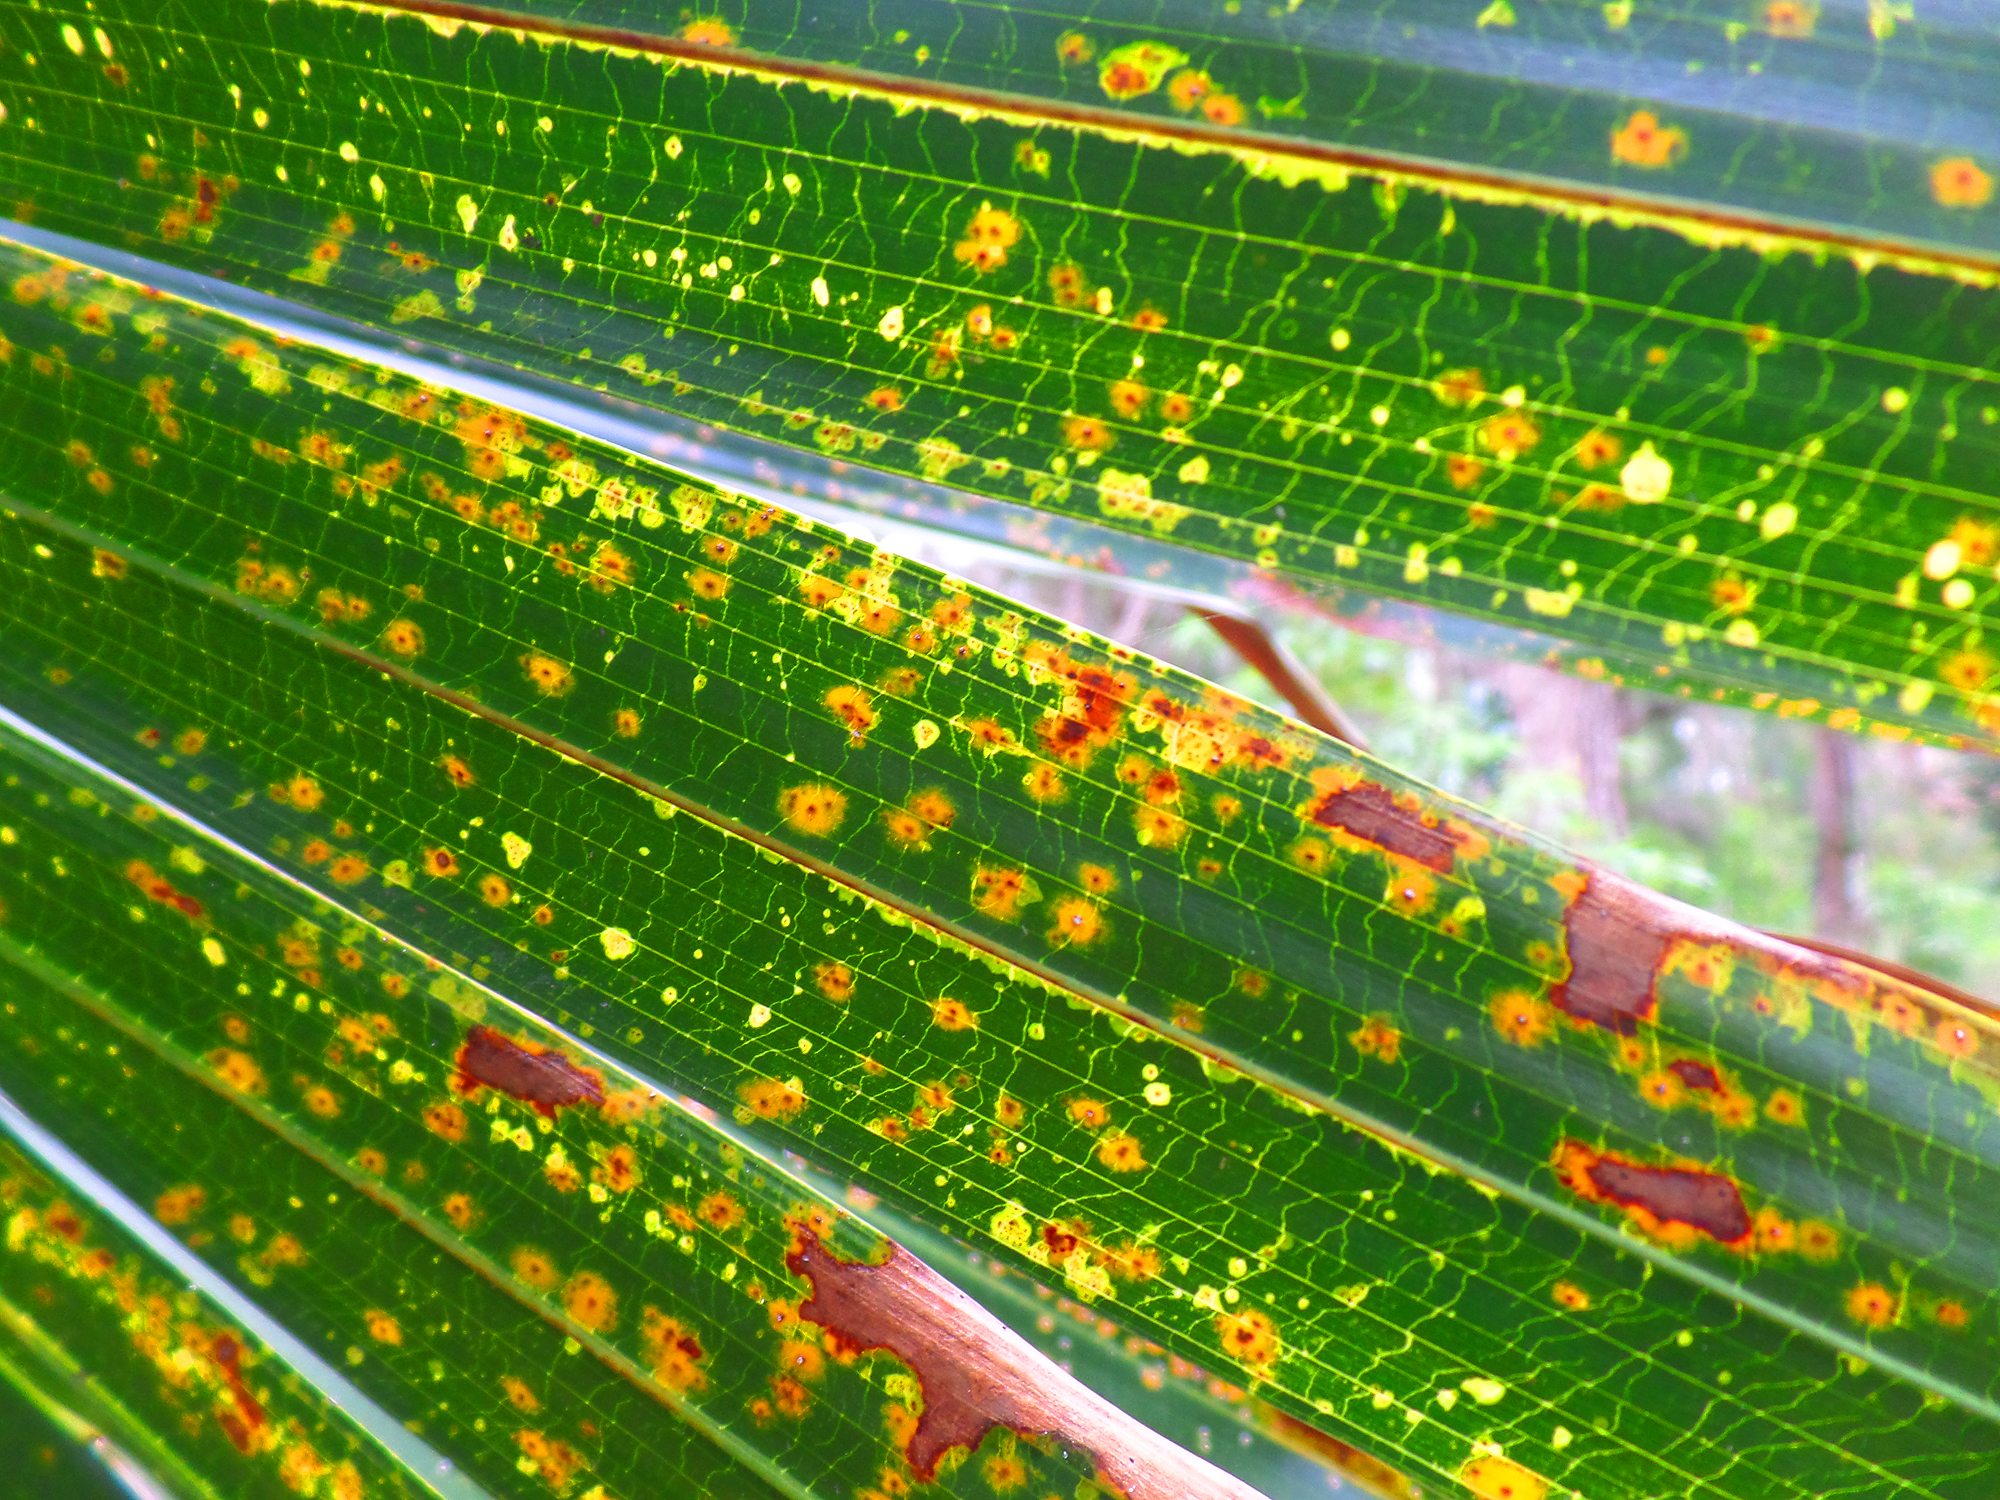
structure, lawn, leaf, line, green, stadium, baseball field, australia, nsw, palmtree, bendalongpoint, arena, geographical feature, sport venue, soccer specific stadium